Arthur Sullivan

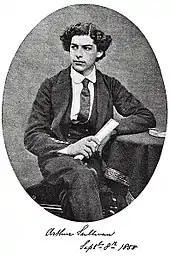
Sullivan seated with one leg crossed over another, age 16, in his Royal Academy of Music uniform, showing his thick, curly hair. Black and white.

In 1856 the Royal Academy of Music awarded the first Mendelssohn Scholarship to the 14-year-old Sullivan, granting him a year's training at the academy. His principal teacher there was John Goss, whose own teacher, Thomas Attwood, had been a pupil of Mozart. He studied piano with William Sterndale Bennett (the future head of the academy) and Arthur O'Leary. During this first year at the academy Sullivan continued to sing solos with the Chapel Royal, which provided a small amount of spending money.